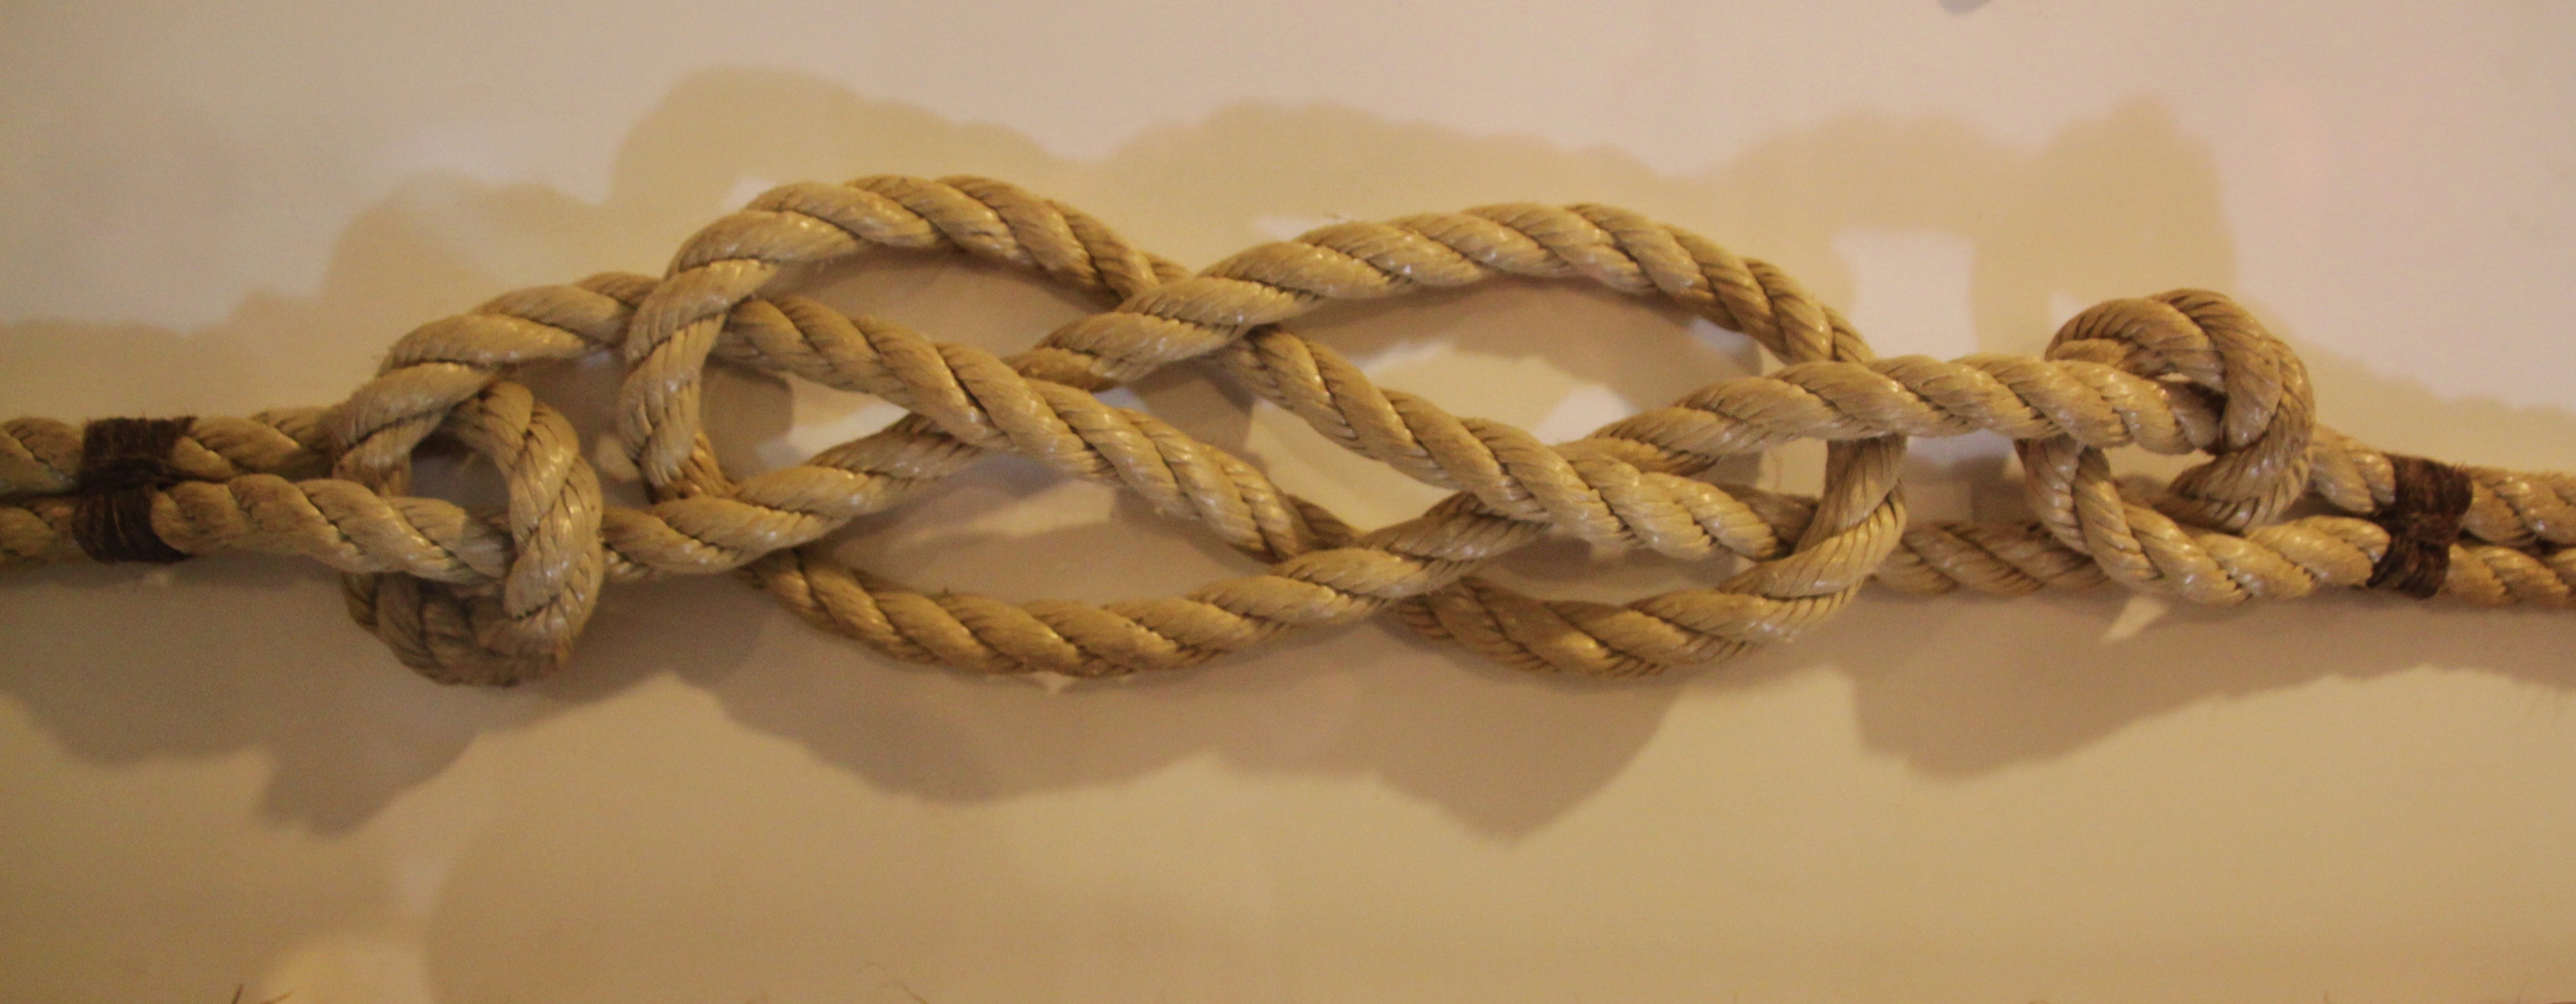
dew, rope, wood, chain, close, close up, knitting, strand, leash, accessories, thaw, shipping, maritime, ropes, knot, detention, cordage, fixing, ship accessories, twisted ropes, node set, sailor's knot